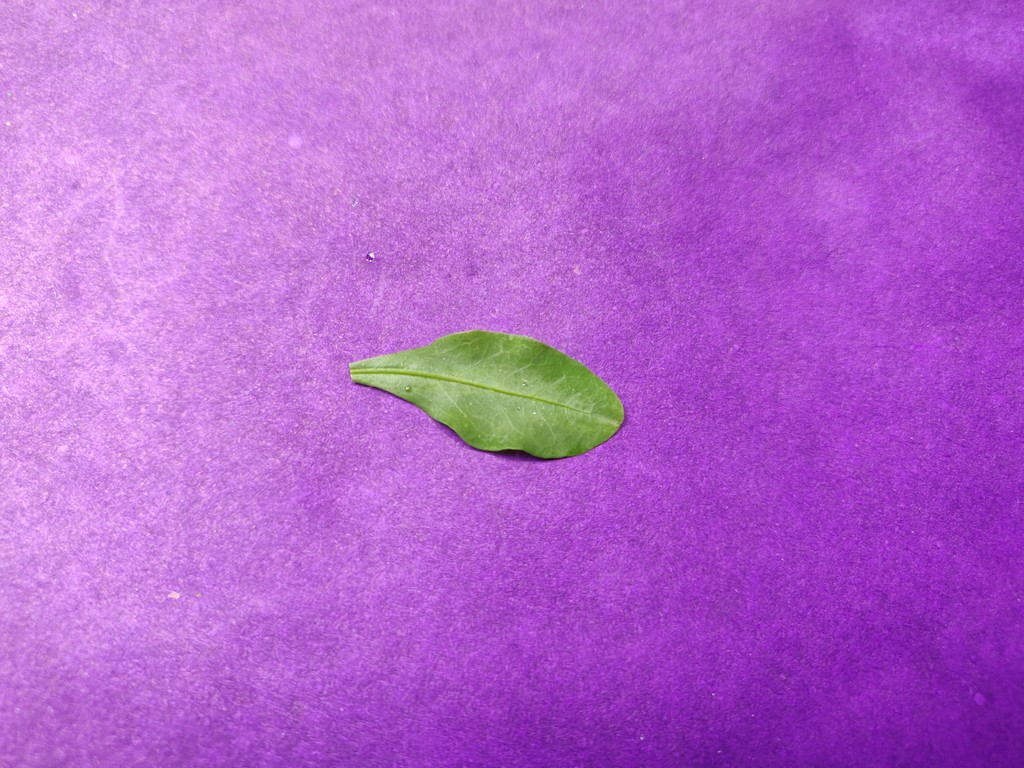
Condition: Healthy
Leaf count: single
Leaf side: front